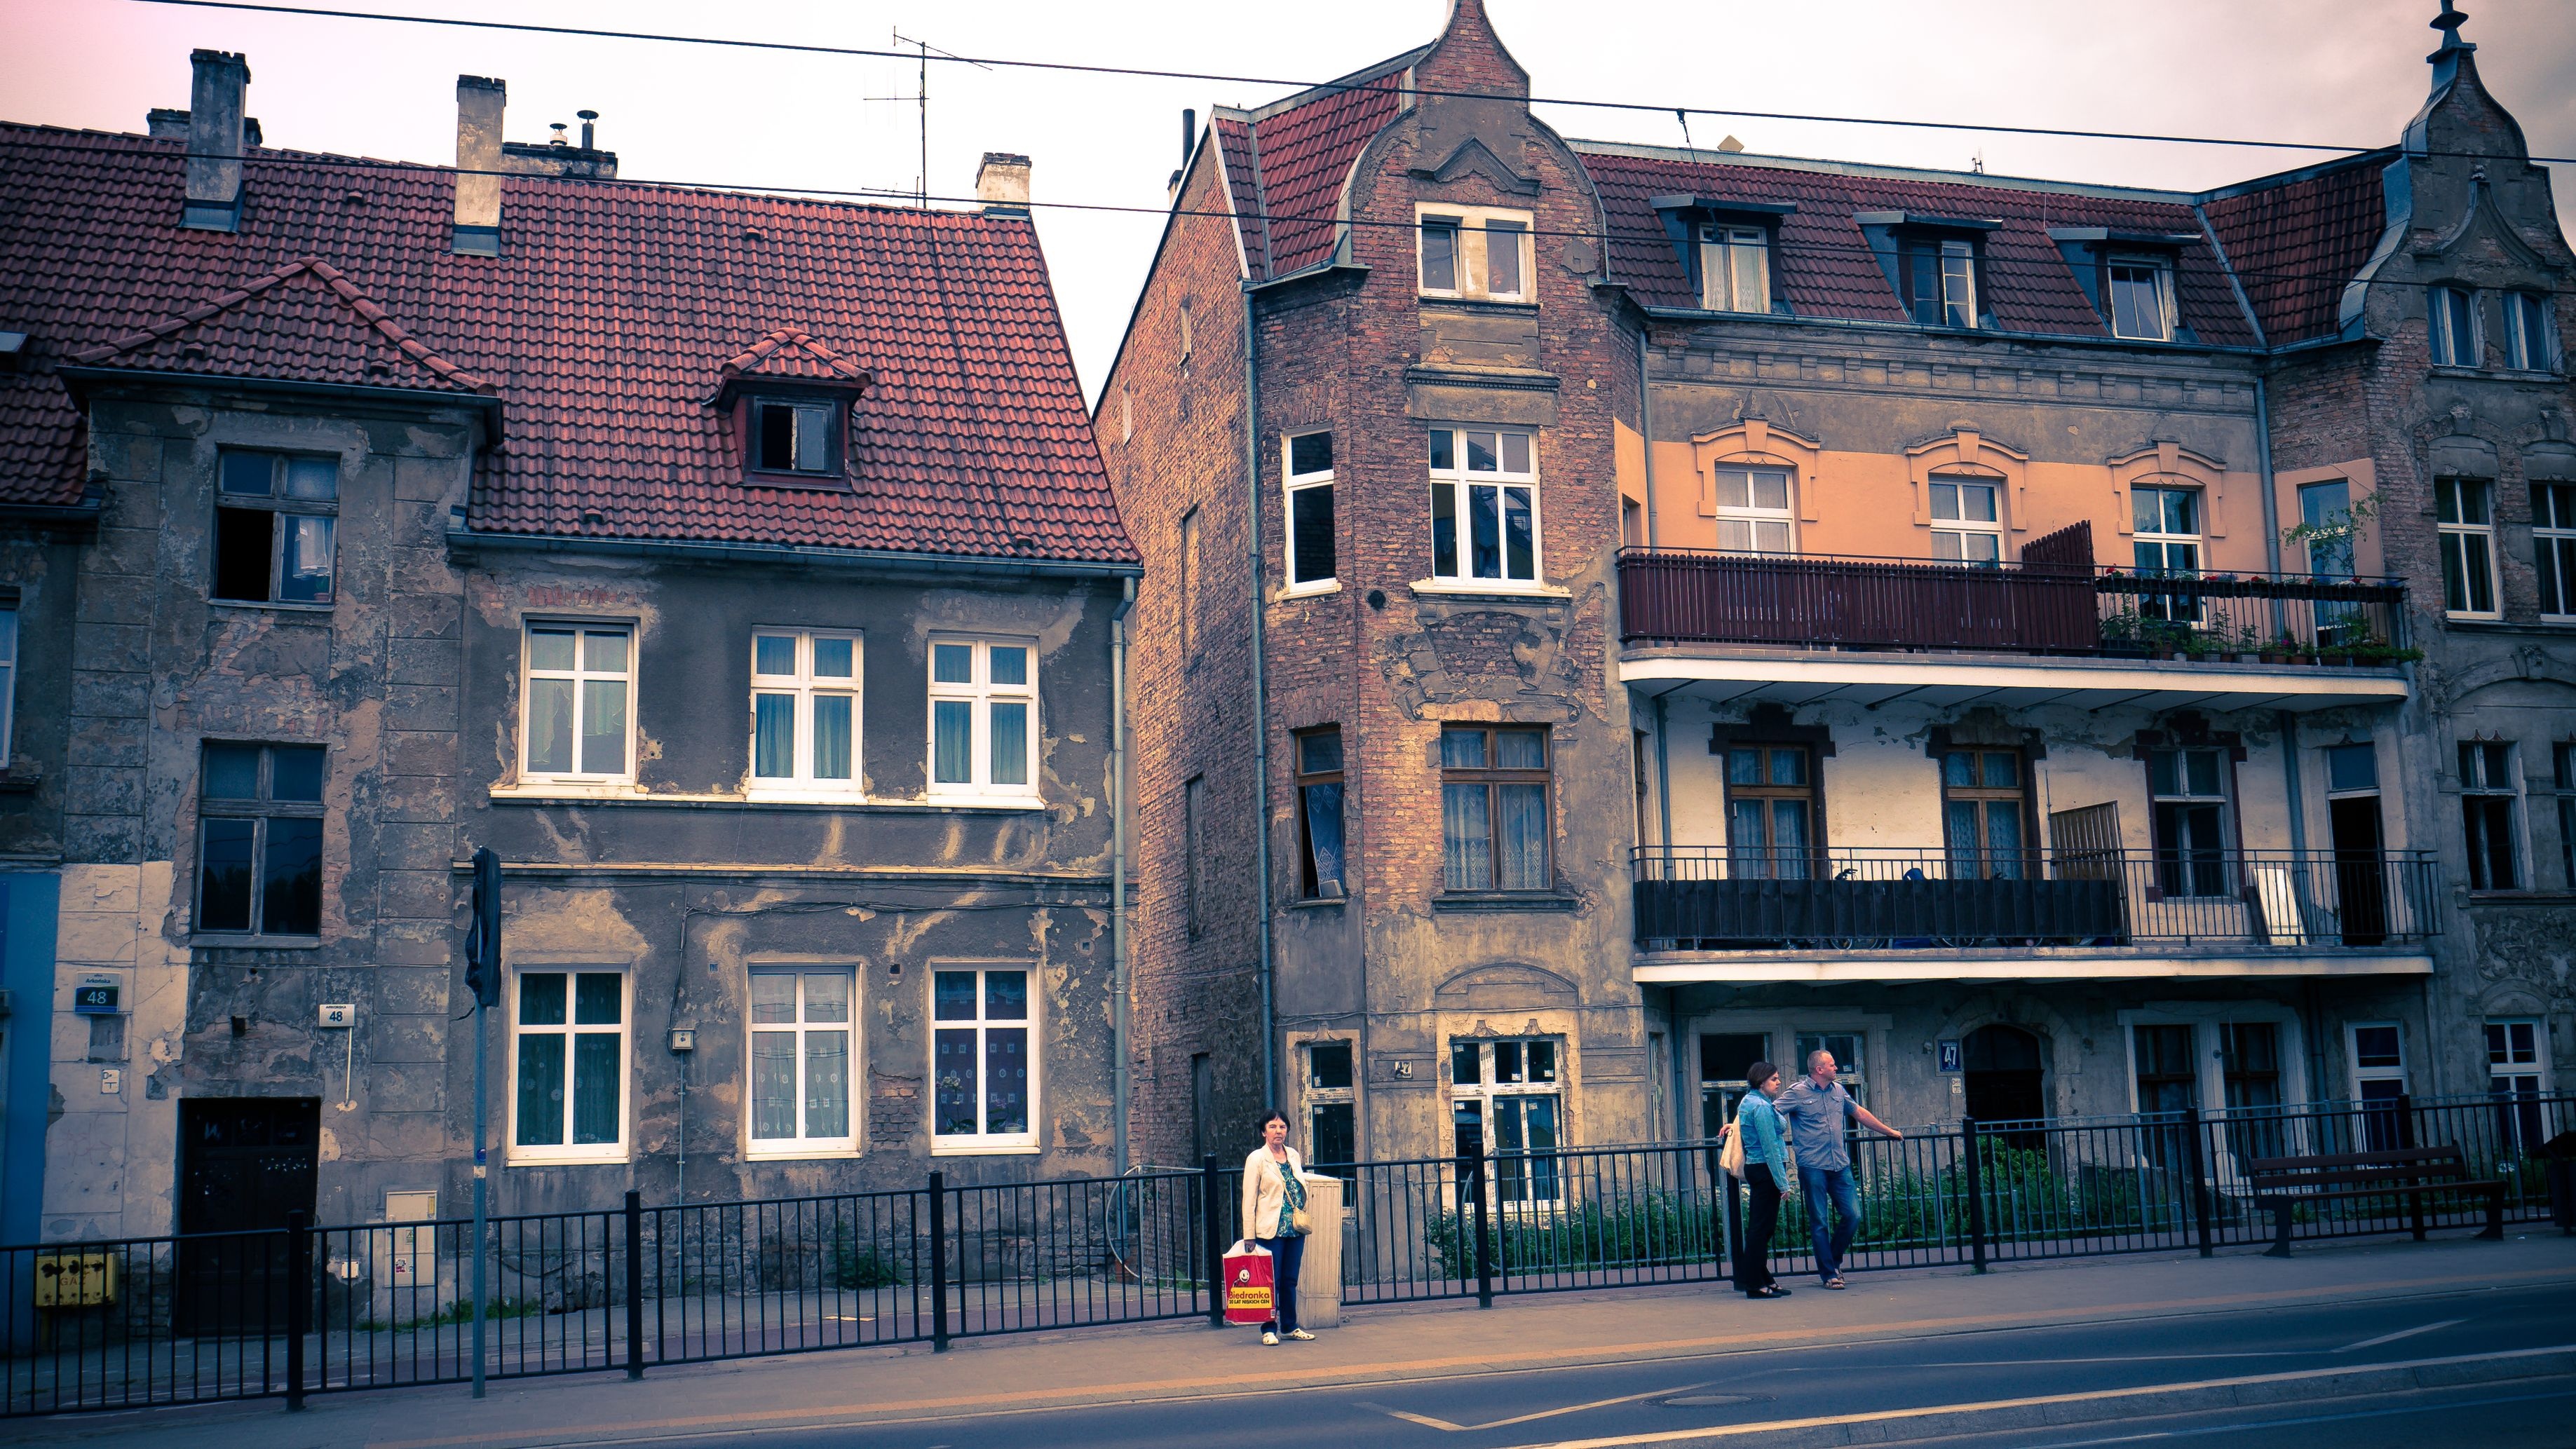
architecture, road, street, house, town, building, city, cityscape, downtown, landmark, facade, buildings, infrastructure, townhouses, town square, neglect, neighbourhood, szczecin, urban area, residential area, human settlement